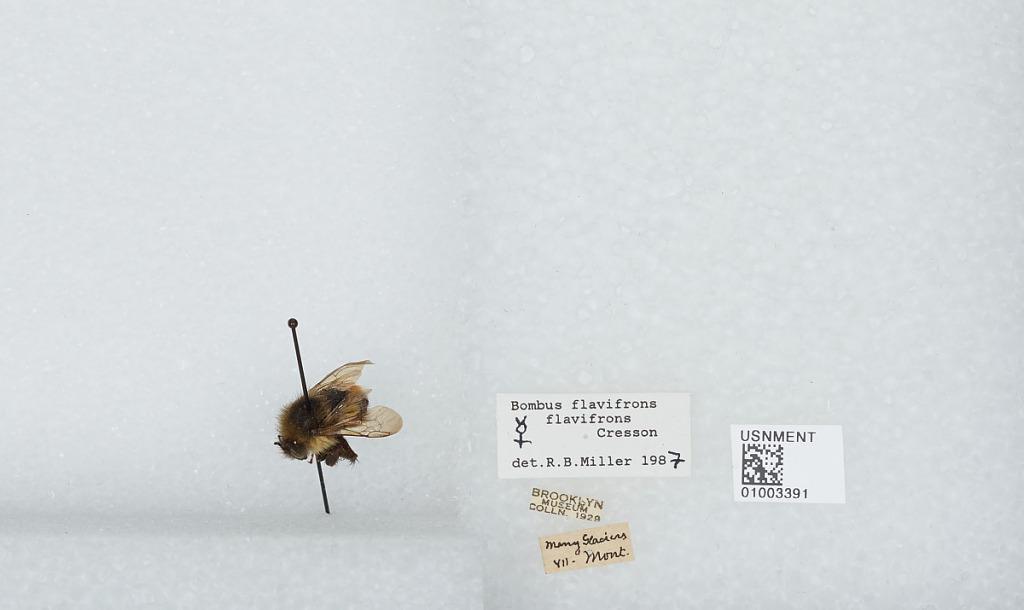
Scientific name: Bombus (Pyrobombus) flavifrons Cresson
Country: United States
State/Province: Montana
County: Glacier
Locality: Many Glacier
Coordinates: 48.7992, -113.656
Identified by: Miller, R. B.